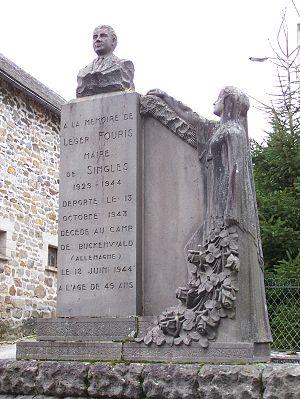
Monument de Léger Fouris à Singles (63)
Léger Fouris, né le 22 novembre 1895 à Saint-Donat et mort le 16 juin 1944 au camp de concentration de Buchenwald, était maire de Singles de 1929 à 1943 et marchand de vin. Ancien combattant de la guerre de 1914-1918, il a été dénoncé pour faits de Résistance, arrêté par le Sicherheitsdienst et déporté au camp de concentration de Buchenwald où il trouva la mort.